August Mälk

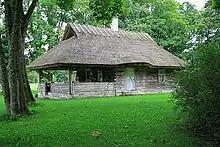
Birthplace of August Mälk in Koovi

August Mälk was born on , in Lümanda Parish in the village of Koovi (then named Kipi-Koovi), located on the west coast of the island of Saaremaa, in modern-day Estonia (then part of the Governorate of Livonia in the Russian Empire). He attended the University of Tartu from 1923 to 1925 and then returned to Saaremaa to work as a teacher. He began his literary career while headmaster of the elementary school in Lümanda, publishing his first novel, "Kesaliblik" in 1926.